Charles Martin Hardie

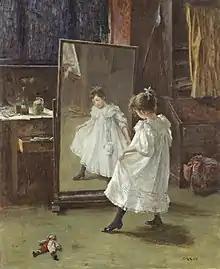
'The Studio Mirror' by Charles Martin Hardie

Charles Martin Hardie (16 March 1858 – 3 September 1916) was a Scottish artist and portrait painter.